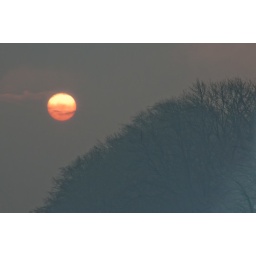
the red ball in the sky